Agriculture in Tanzania

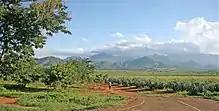
Sisal plantation at Mt Uluguru in Tanzania.

Sisal was brought to Tanzania from Mexico by the German East Africa Company in the late 19th century. Sisal is grown in the northern regions of the country, such as Tanga and Kilimanjaro. At the time of independence in 1961, Tanzania was the largest producer of sisal in the world. Sisal production continued to decline after the Ujamaa movement and the continued depreciation of world prices. In recent years, the government has tried to liberalize the sector to encourage growth and increase export revenues.